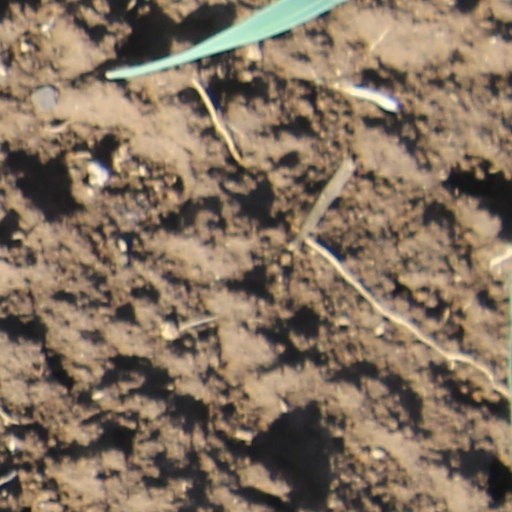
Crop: wheat